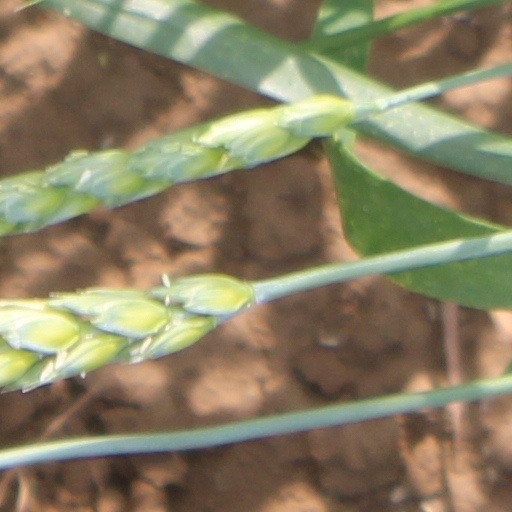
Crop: wheat